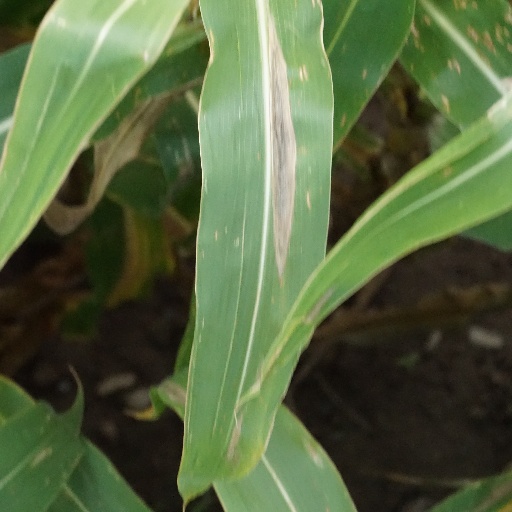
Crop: maize; corn